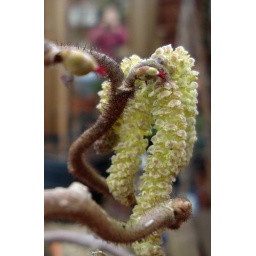
The pink &amp;quot;blob&amp;quot; in the background is me - we have a mirror in garden